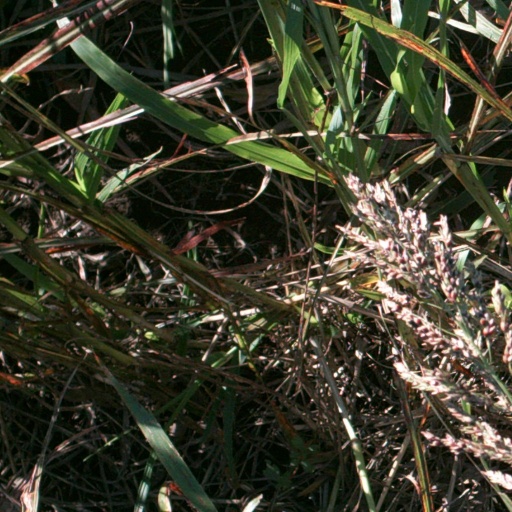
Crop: sorghum